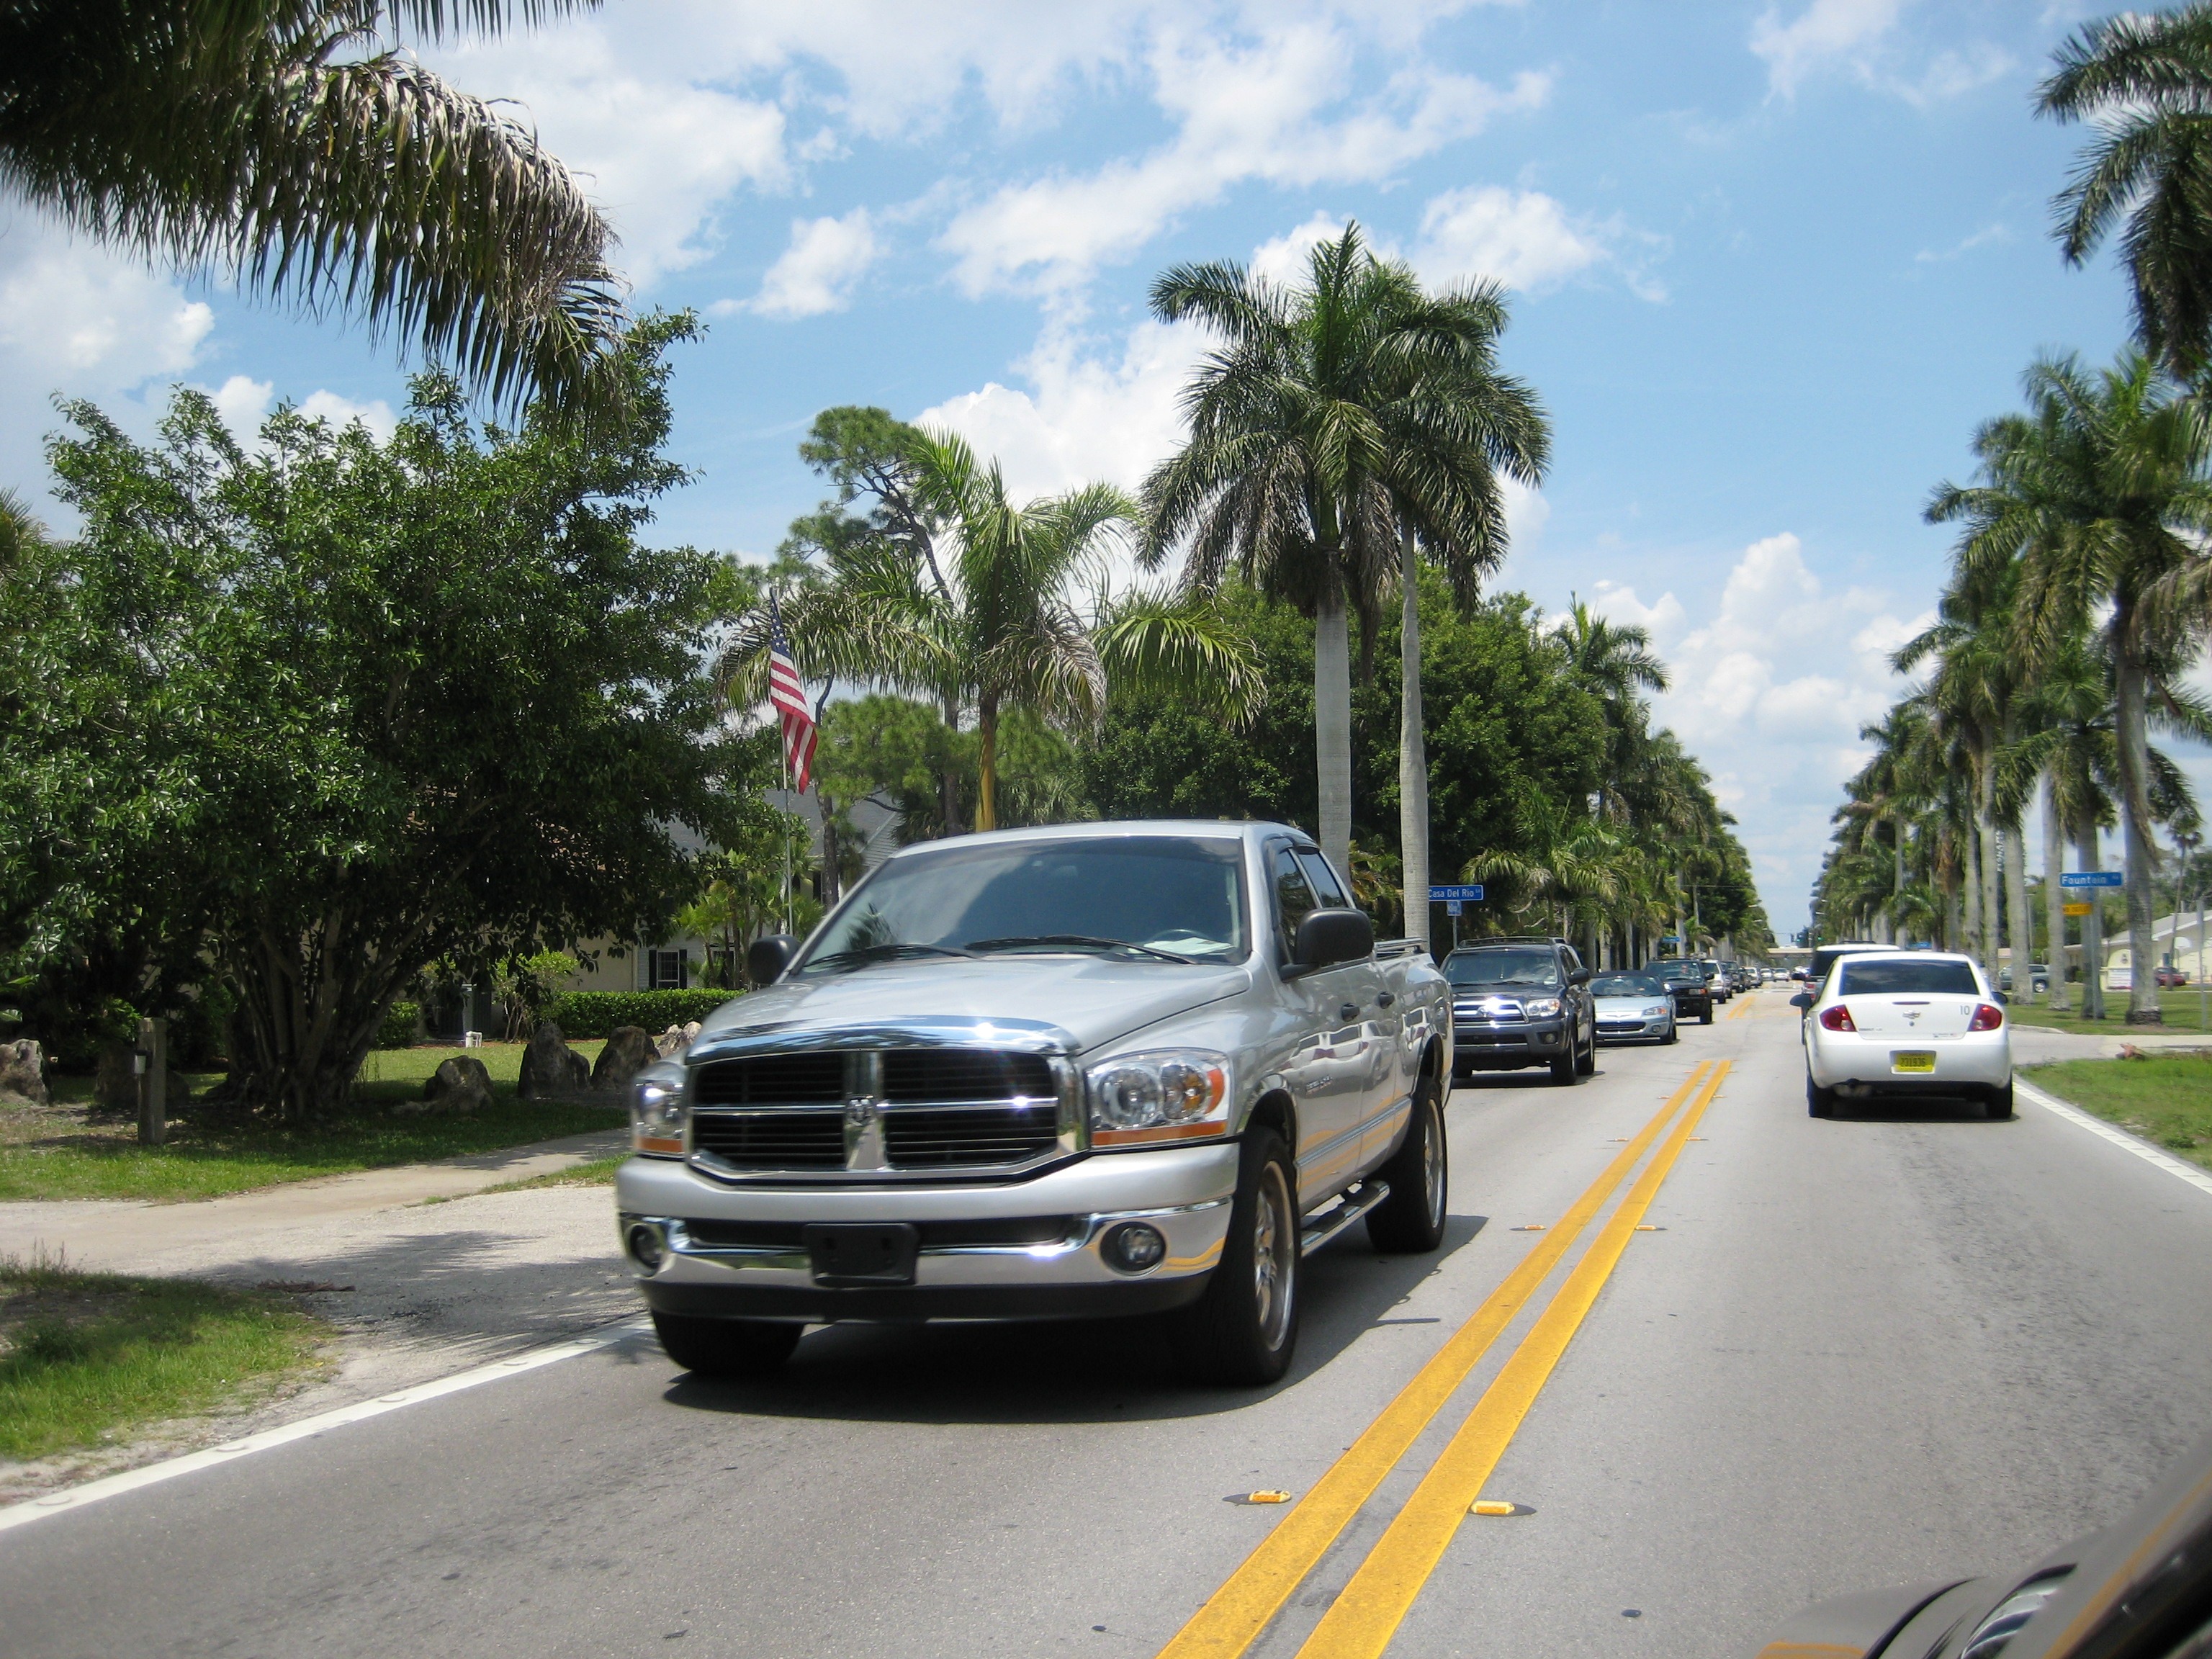
road, car, wheel, vehicle, usa, auto, motor vehicle, miami, florida, pickup truck, sport utility vehicle, land vehicle, automobile make, automotive exterior, luxury vehicle, palmem